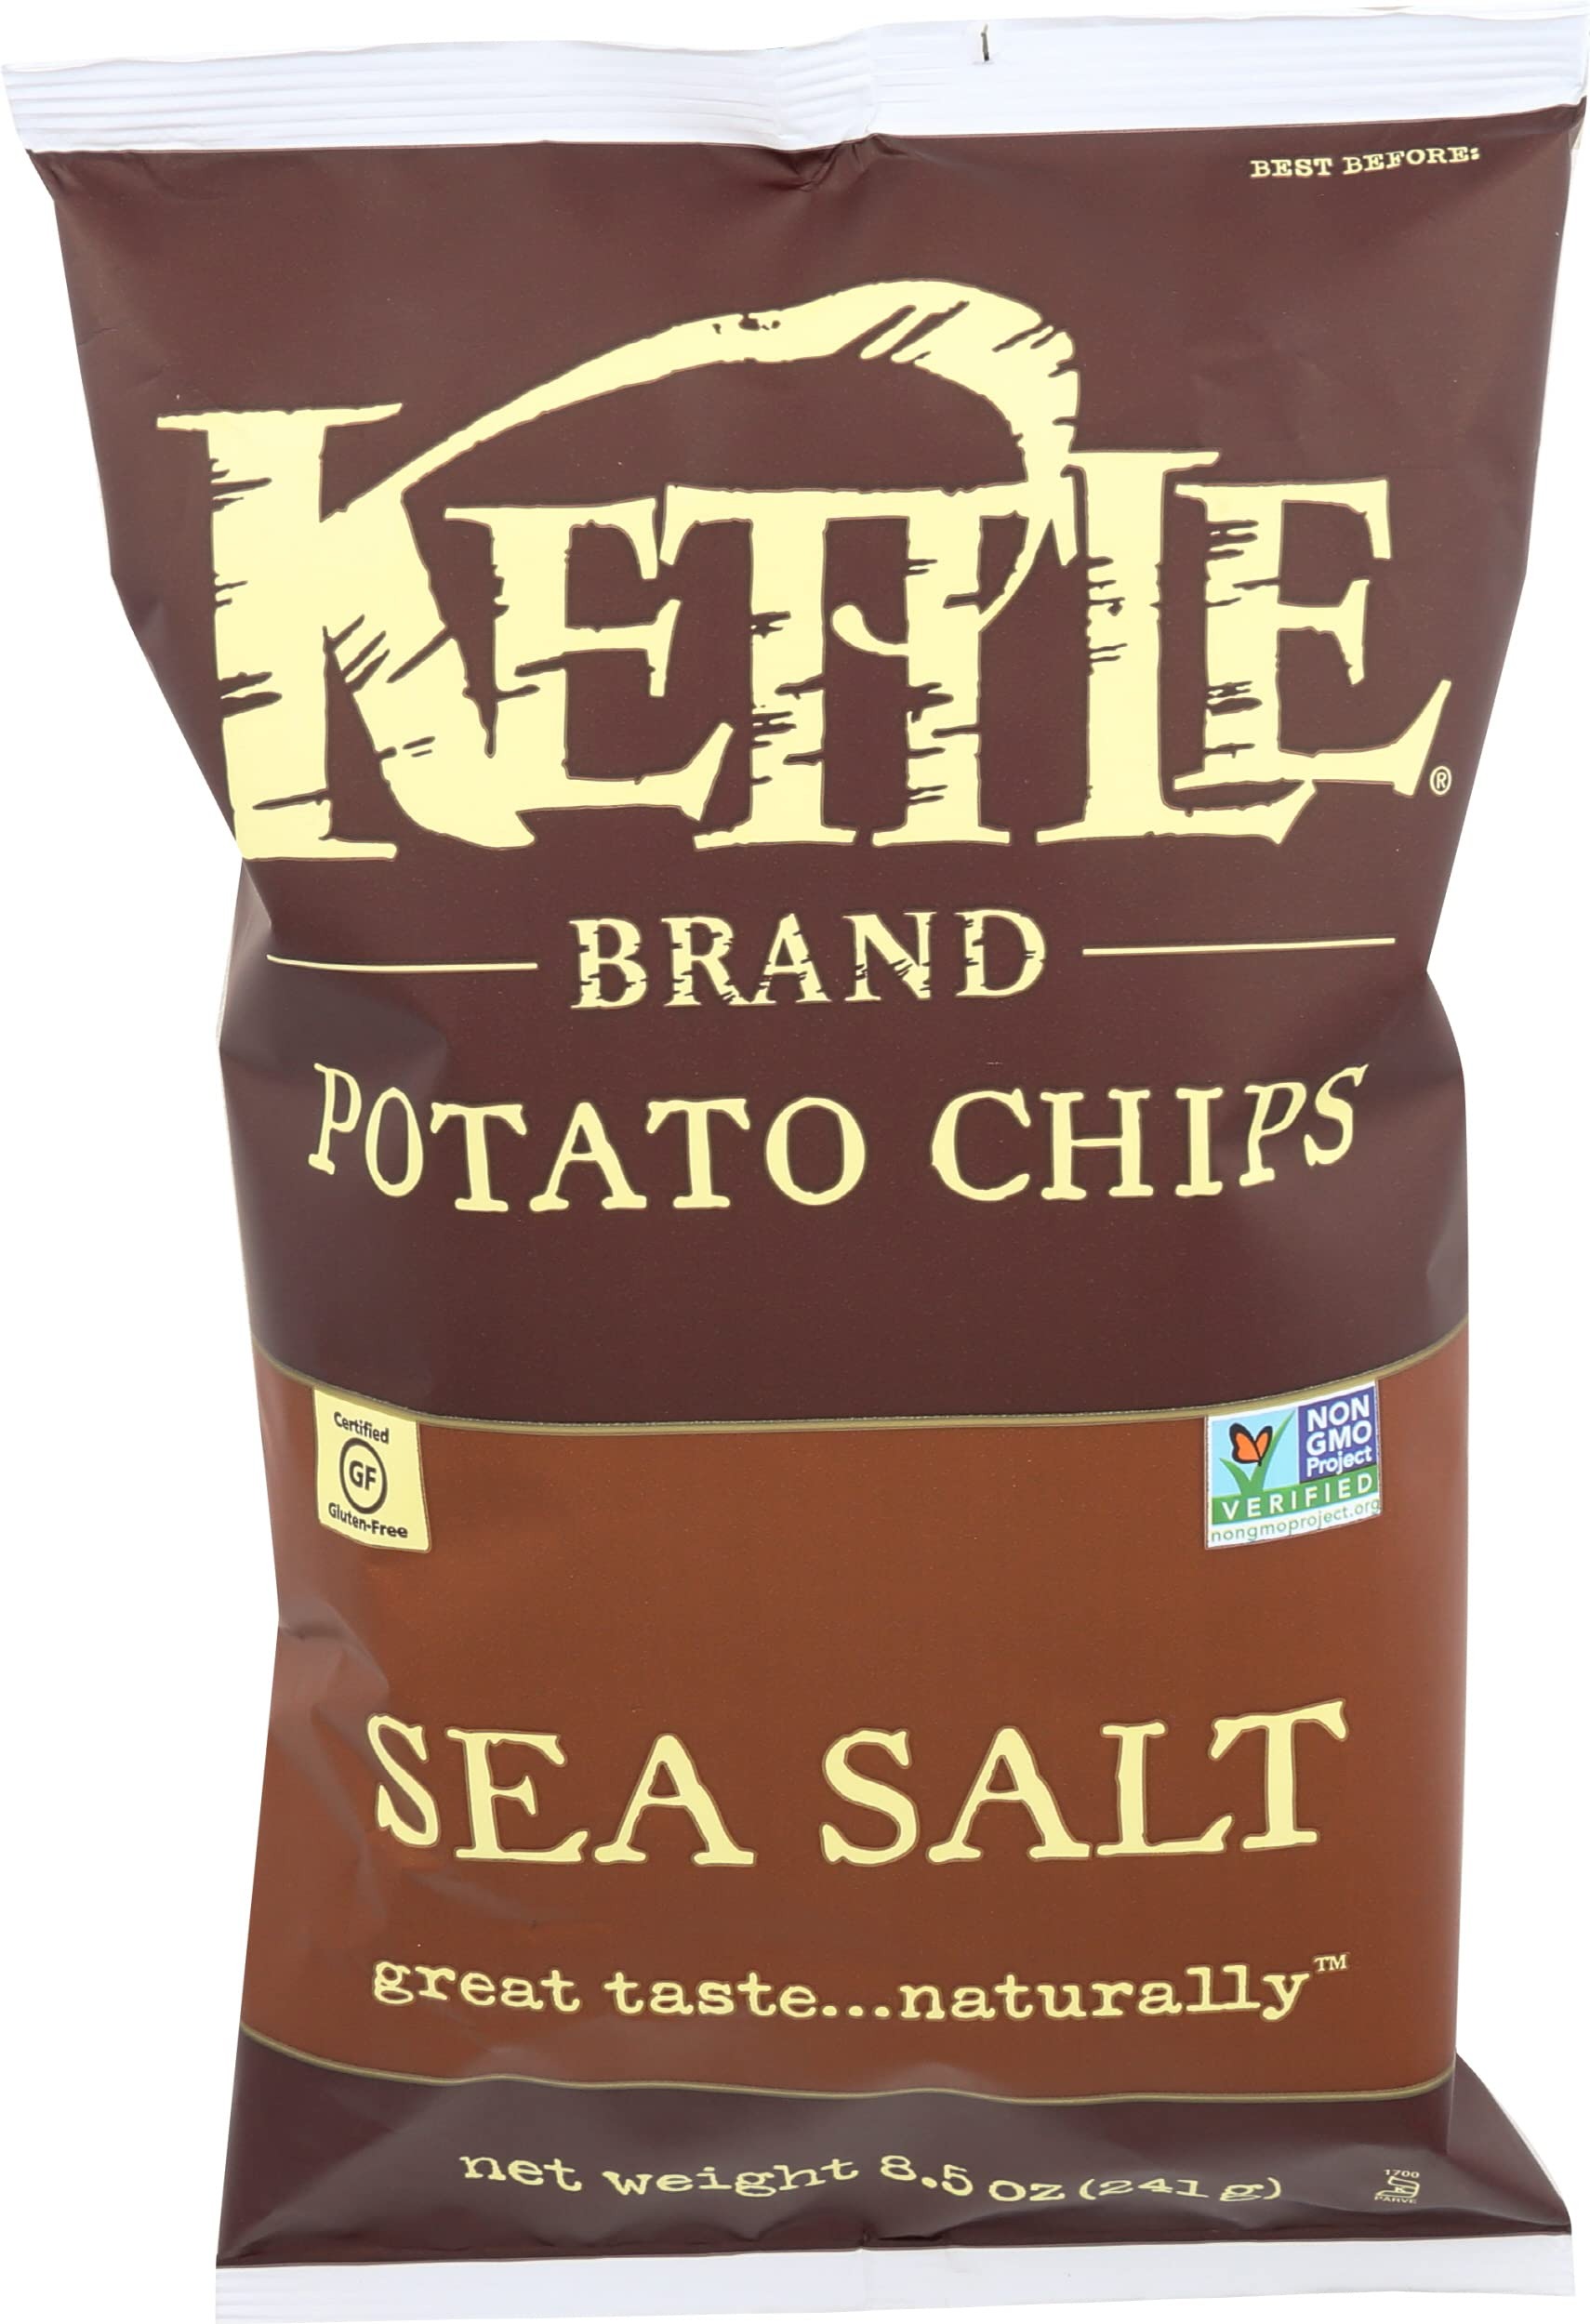
Item Name: Kettle Foods, Potato Chips Lightly Salted, 8.5 Ounce
Bullet Point 1: Certified gluten-free
Bullet Point 2: Natural chips with a hearty crunch
Bullet Point 3: Non-GMO project verified
Bullet Point 4: One 8.5 ounce bag of potato chips
Bullet Point 5: Preservative-free
Product Description: Kettle brand sea salt potato chips are natural potato chips with bold flavor and a hearty crunch. They taste great because they're made from real food ingredients using craft cooking methods. Our chips are free of preservatives and trans fat. Each 8.5 ounce bag of potato chips is certified gluten-free and Non-GMO project verified.
Value: 8.5
Unit: Ounce

Price: 7.185